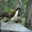
Label: bird